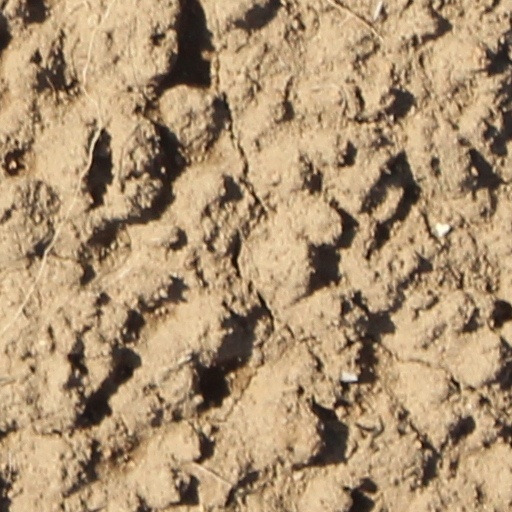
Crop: wheat